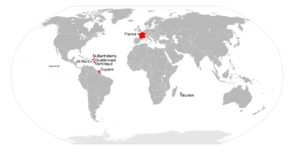
En rouge, où les timbres de France sont utilisés sur le courrier depuis février 2007 (îles Éparses intégrées aux TAAF). Nomenclature en grand police
Les timbres de France en 2010 sont émis par La Poste.
Les timbres de France en 2008 sont émis par La Poste.
Cet article recense les timbres de France émis en 2007 par La Poste.
Les timbres de France en 2009 sont émis par La Poste.